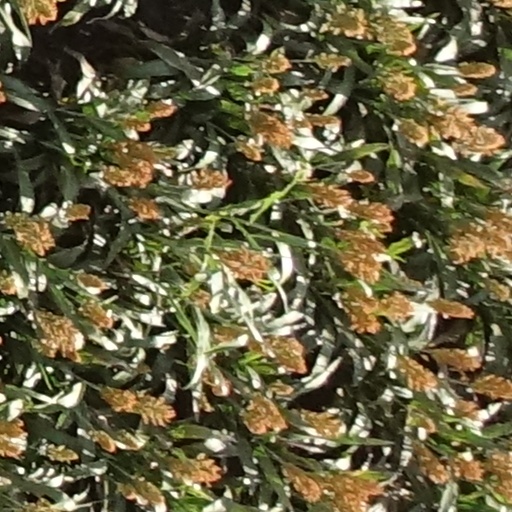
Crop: sorghum